South Burnie, Tasmania

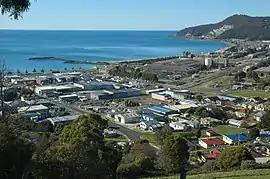
South Burnie in 2012

South Burnie is a locality and suburb of Burnie in the local government area of City of Burnie, in the North West region of Tasmania. It is located about south-east of the town of Burnie. The Bass Highway passes from south-east to north-west along the shore of Bass Strait, which forms part of the northern boundary. The Emu River forms part of the eastern boundary. The 2016 census determined a population of 331 for the state suburb of South Burnie.